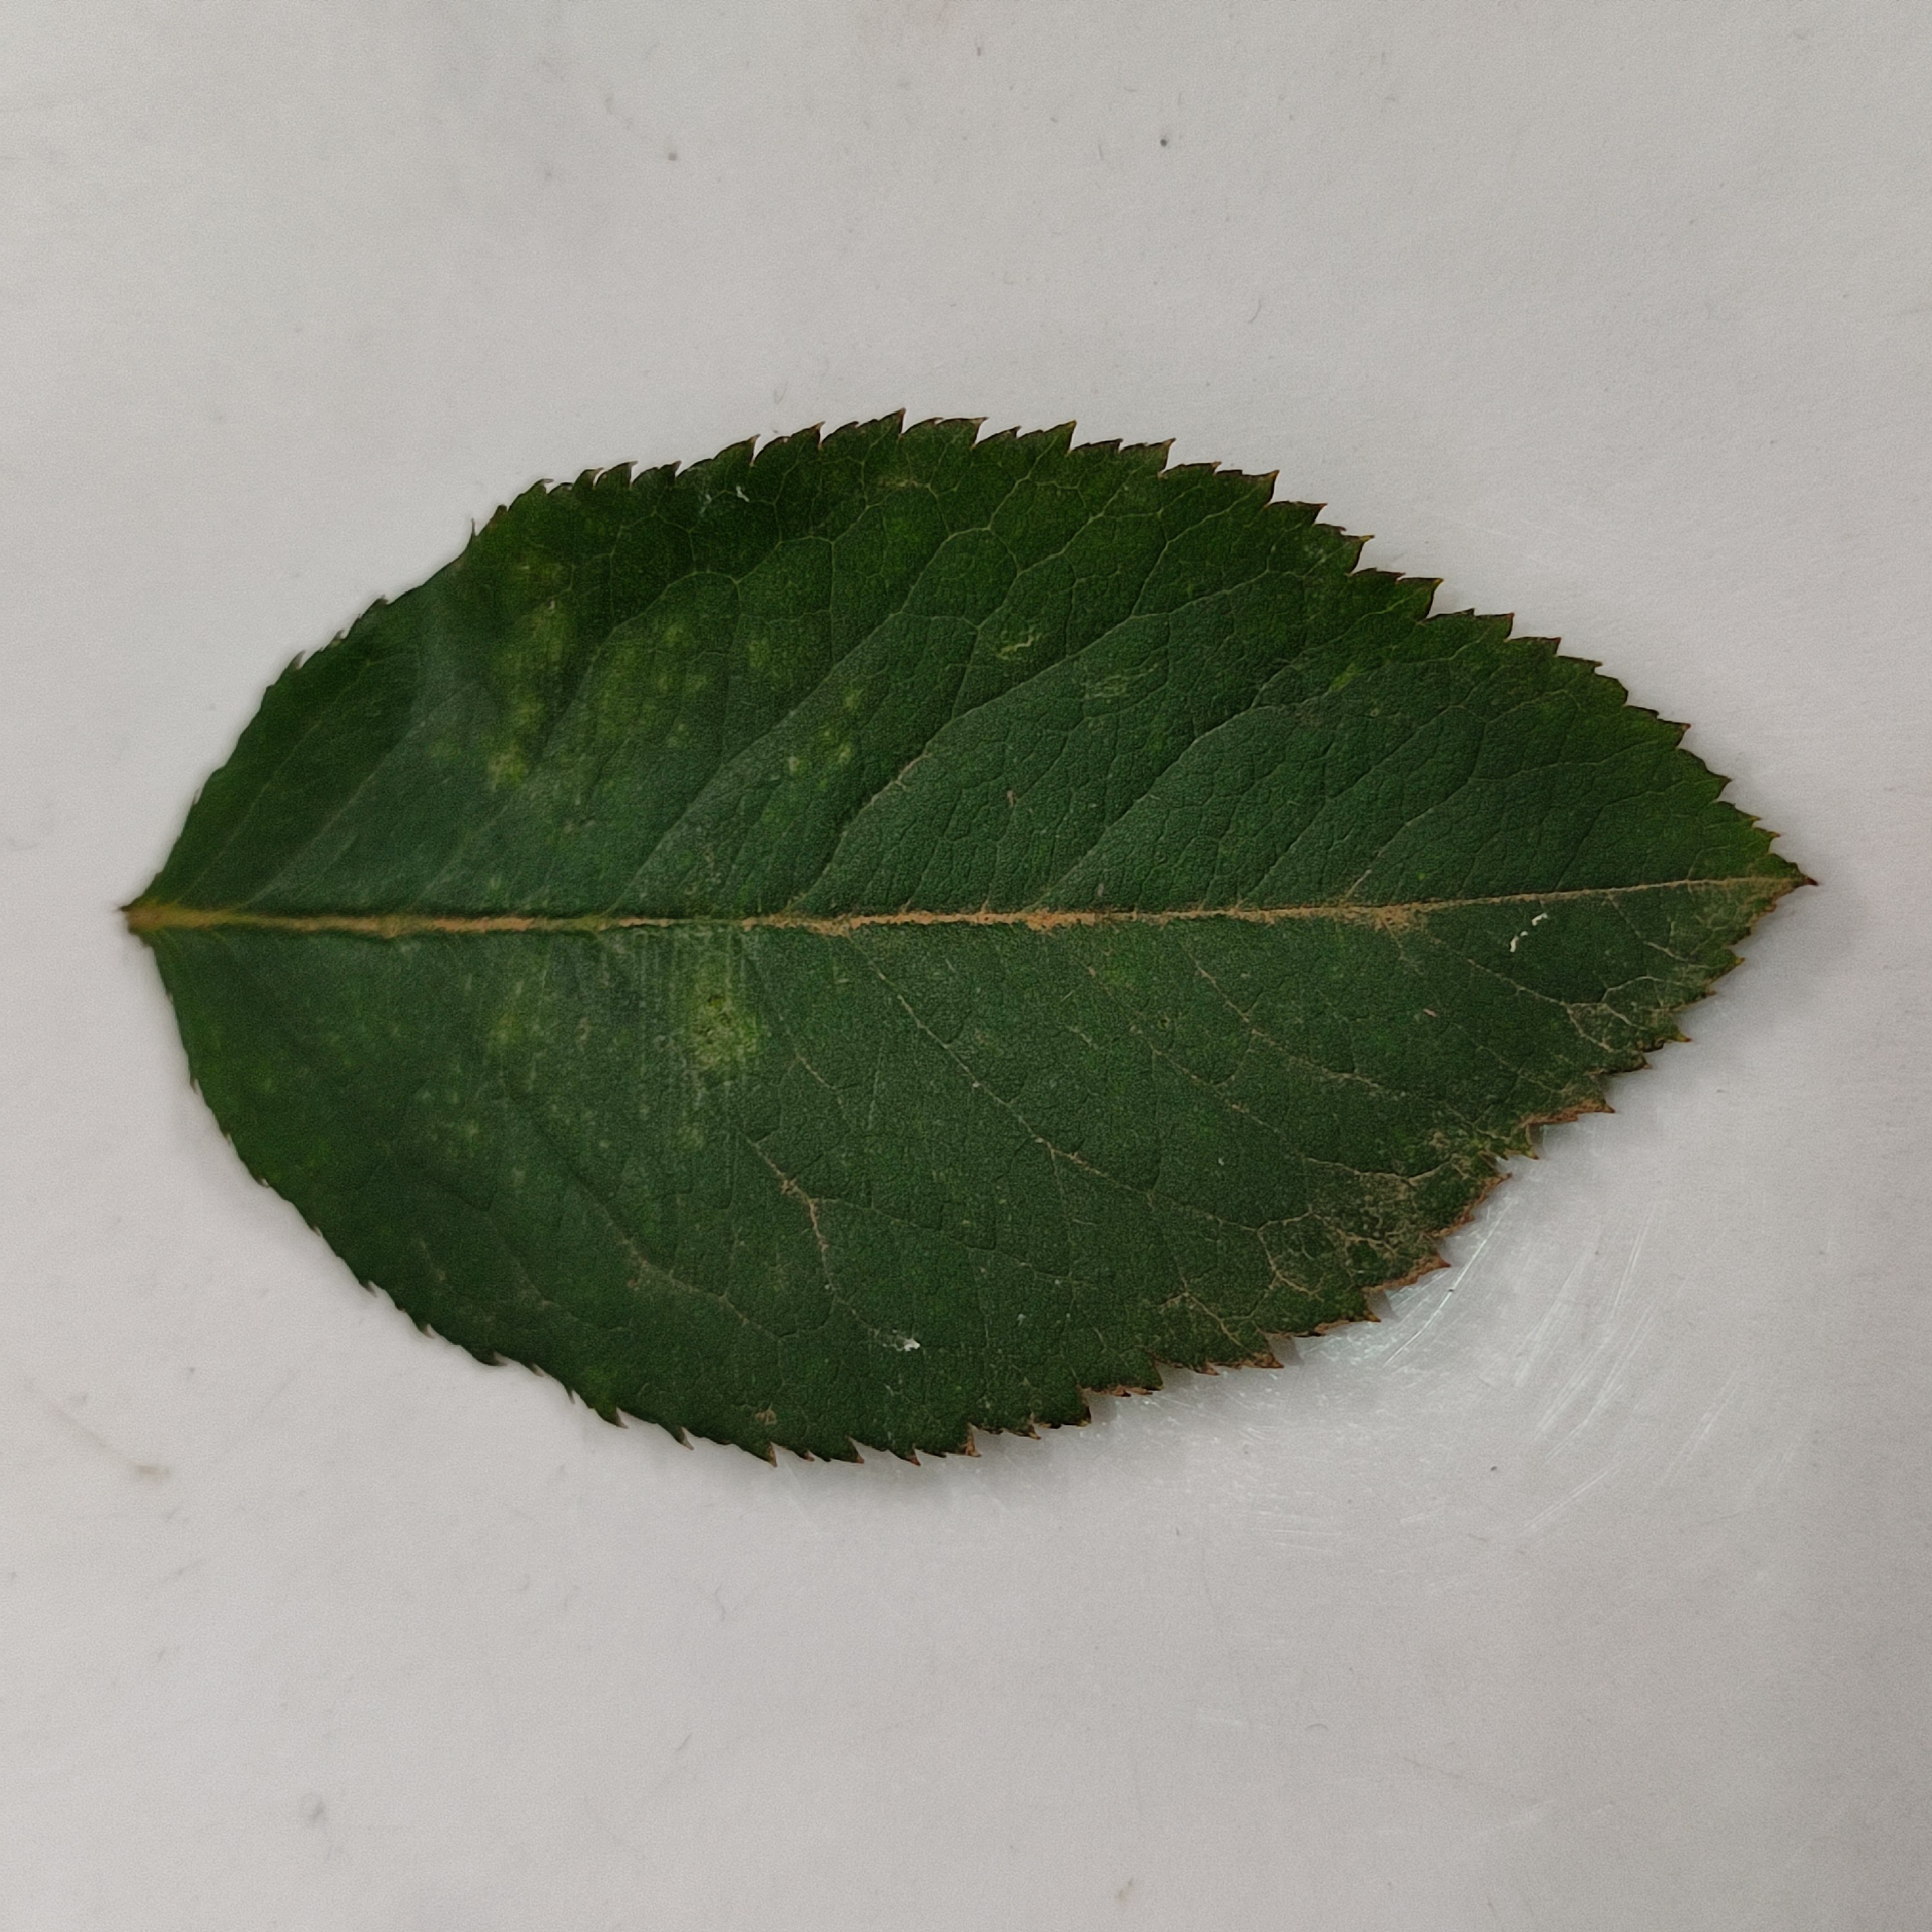
Label: Healthy Leaf